Trevoh Chalobah

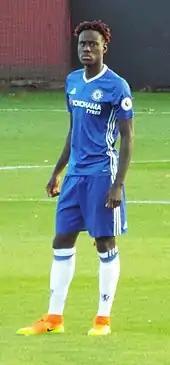
Chalobah playing for Chelsea's under-23 team in 2016

Chalobah joined Chelsea at the age of eight. He signed his first professional contract in March 2018. His youth honours at Chelsea include the UEFA Youth League in 2015–16, the FA Youth Cup in 2015–16 and 2016–17, and the Under-18 Premier League in 2016–17.